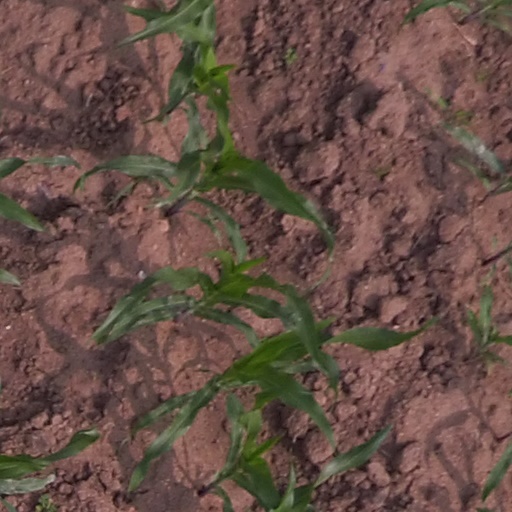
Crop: maize; corn